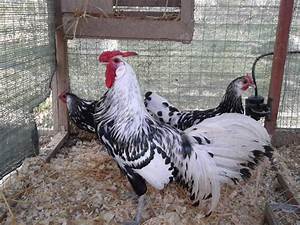
Label: chicken